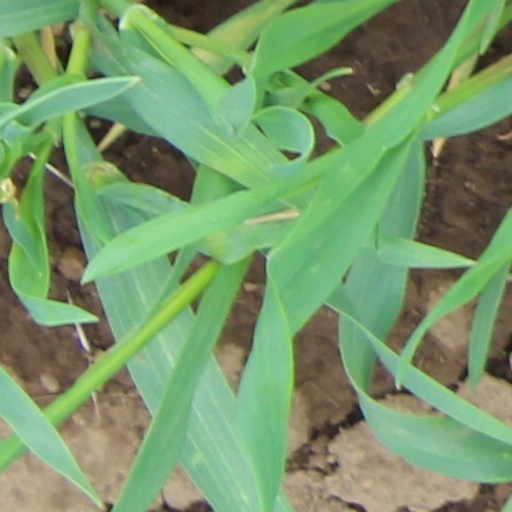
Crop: wheat